Sintir

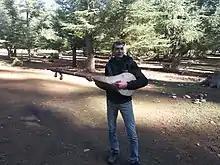

Tagnawit: music of the Gnawa people. The guembri they use is the biggest: a long body, rectangular in shape. There is a hole in the skin at the bridge area for enhanced acoustics. Three strings are used, two that reach the end of the neck, and one that reaches the middle. The two strings are tuned in fourths and used to be fixed to the circular neck using a special knotting, although over the last decade standard tuning pegs for guitar or bass has become increasingly popular. How the strings stay in tune is a mystery has to do with the quality of the string, humidity in the air and making the braided leather strips holding the strings wet with saliva, so they don't move. The shorter string, which is also thinner, is tuned like the lowest string and is considered a drone string. Depending on the family, style or tradition there are different keys to the tuning. The most common ones however are C, F, D and G. When the Gnawa are clapping and not playing with the krakebs (a form of castanets), it is not uncommon to add a piece of metal that rings when the guembri is played (sersara). The plucking of the strings is done with the thumb and/or the index, and sometimes the player hits the body under the strings for a percussive sound. The Gnawa player who plays with the guembri is called the Maalem, the master of ceremonies. The Gnawa also refer to the guembri as hajhouj or sintir. The most popular guembri players in traditional and popular music are the late Abderahmane "Paco" Kiruche and Mahmoud Guinia- both from Essaouira - the brothers Ahmed & Mustapha Baqbou of Marrakech, Abdelkader Amlil and Majid Bekkas of Rabat, and Hamid al Kasri originally from Ksar El Kebir in the north of the country, but for many years living in the capital.